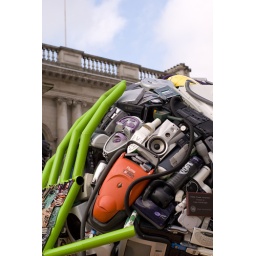
Everything you always wanted, all rolled up into a ball by giant green robot hands.